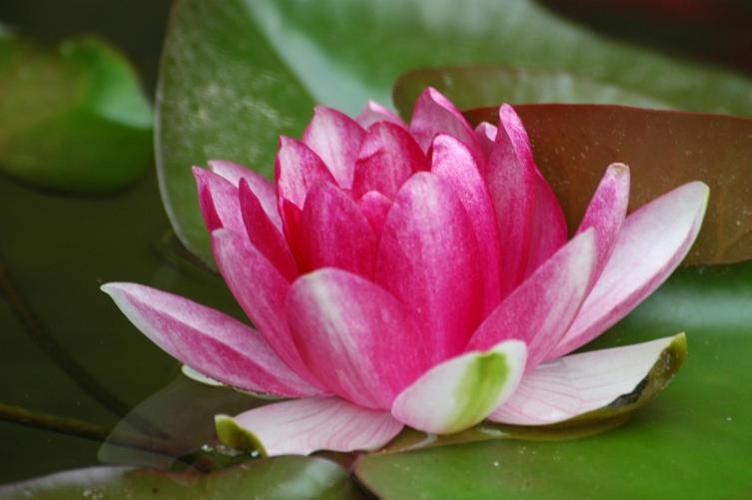
Label: water lily